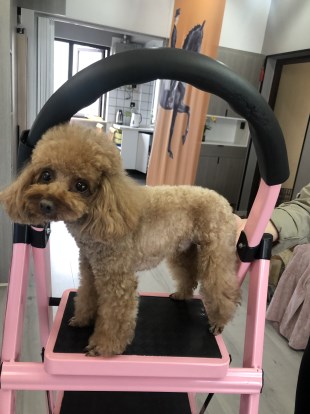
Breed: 2925-n000114-toy_poodle